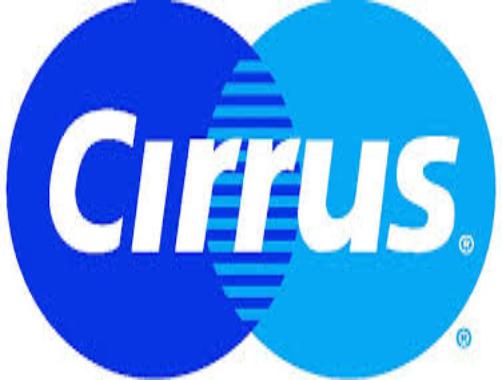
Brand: Cirrus
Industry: Electronic